Hugo Blanco (politician)

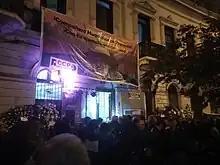
Wake of Hugo Blanco Galdós in Lima

In 1954 Blanco traveled to La Plata, Argentina, to study agronomy. There he met the Trotskyist movement and left his studies. Later he went on to work as a laborer in a refrigerator factory and had his first union experiences. While he was in Argentina the coup against Perón took place, and Blanco participated in the resistance to the coup.